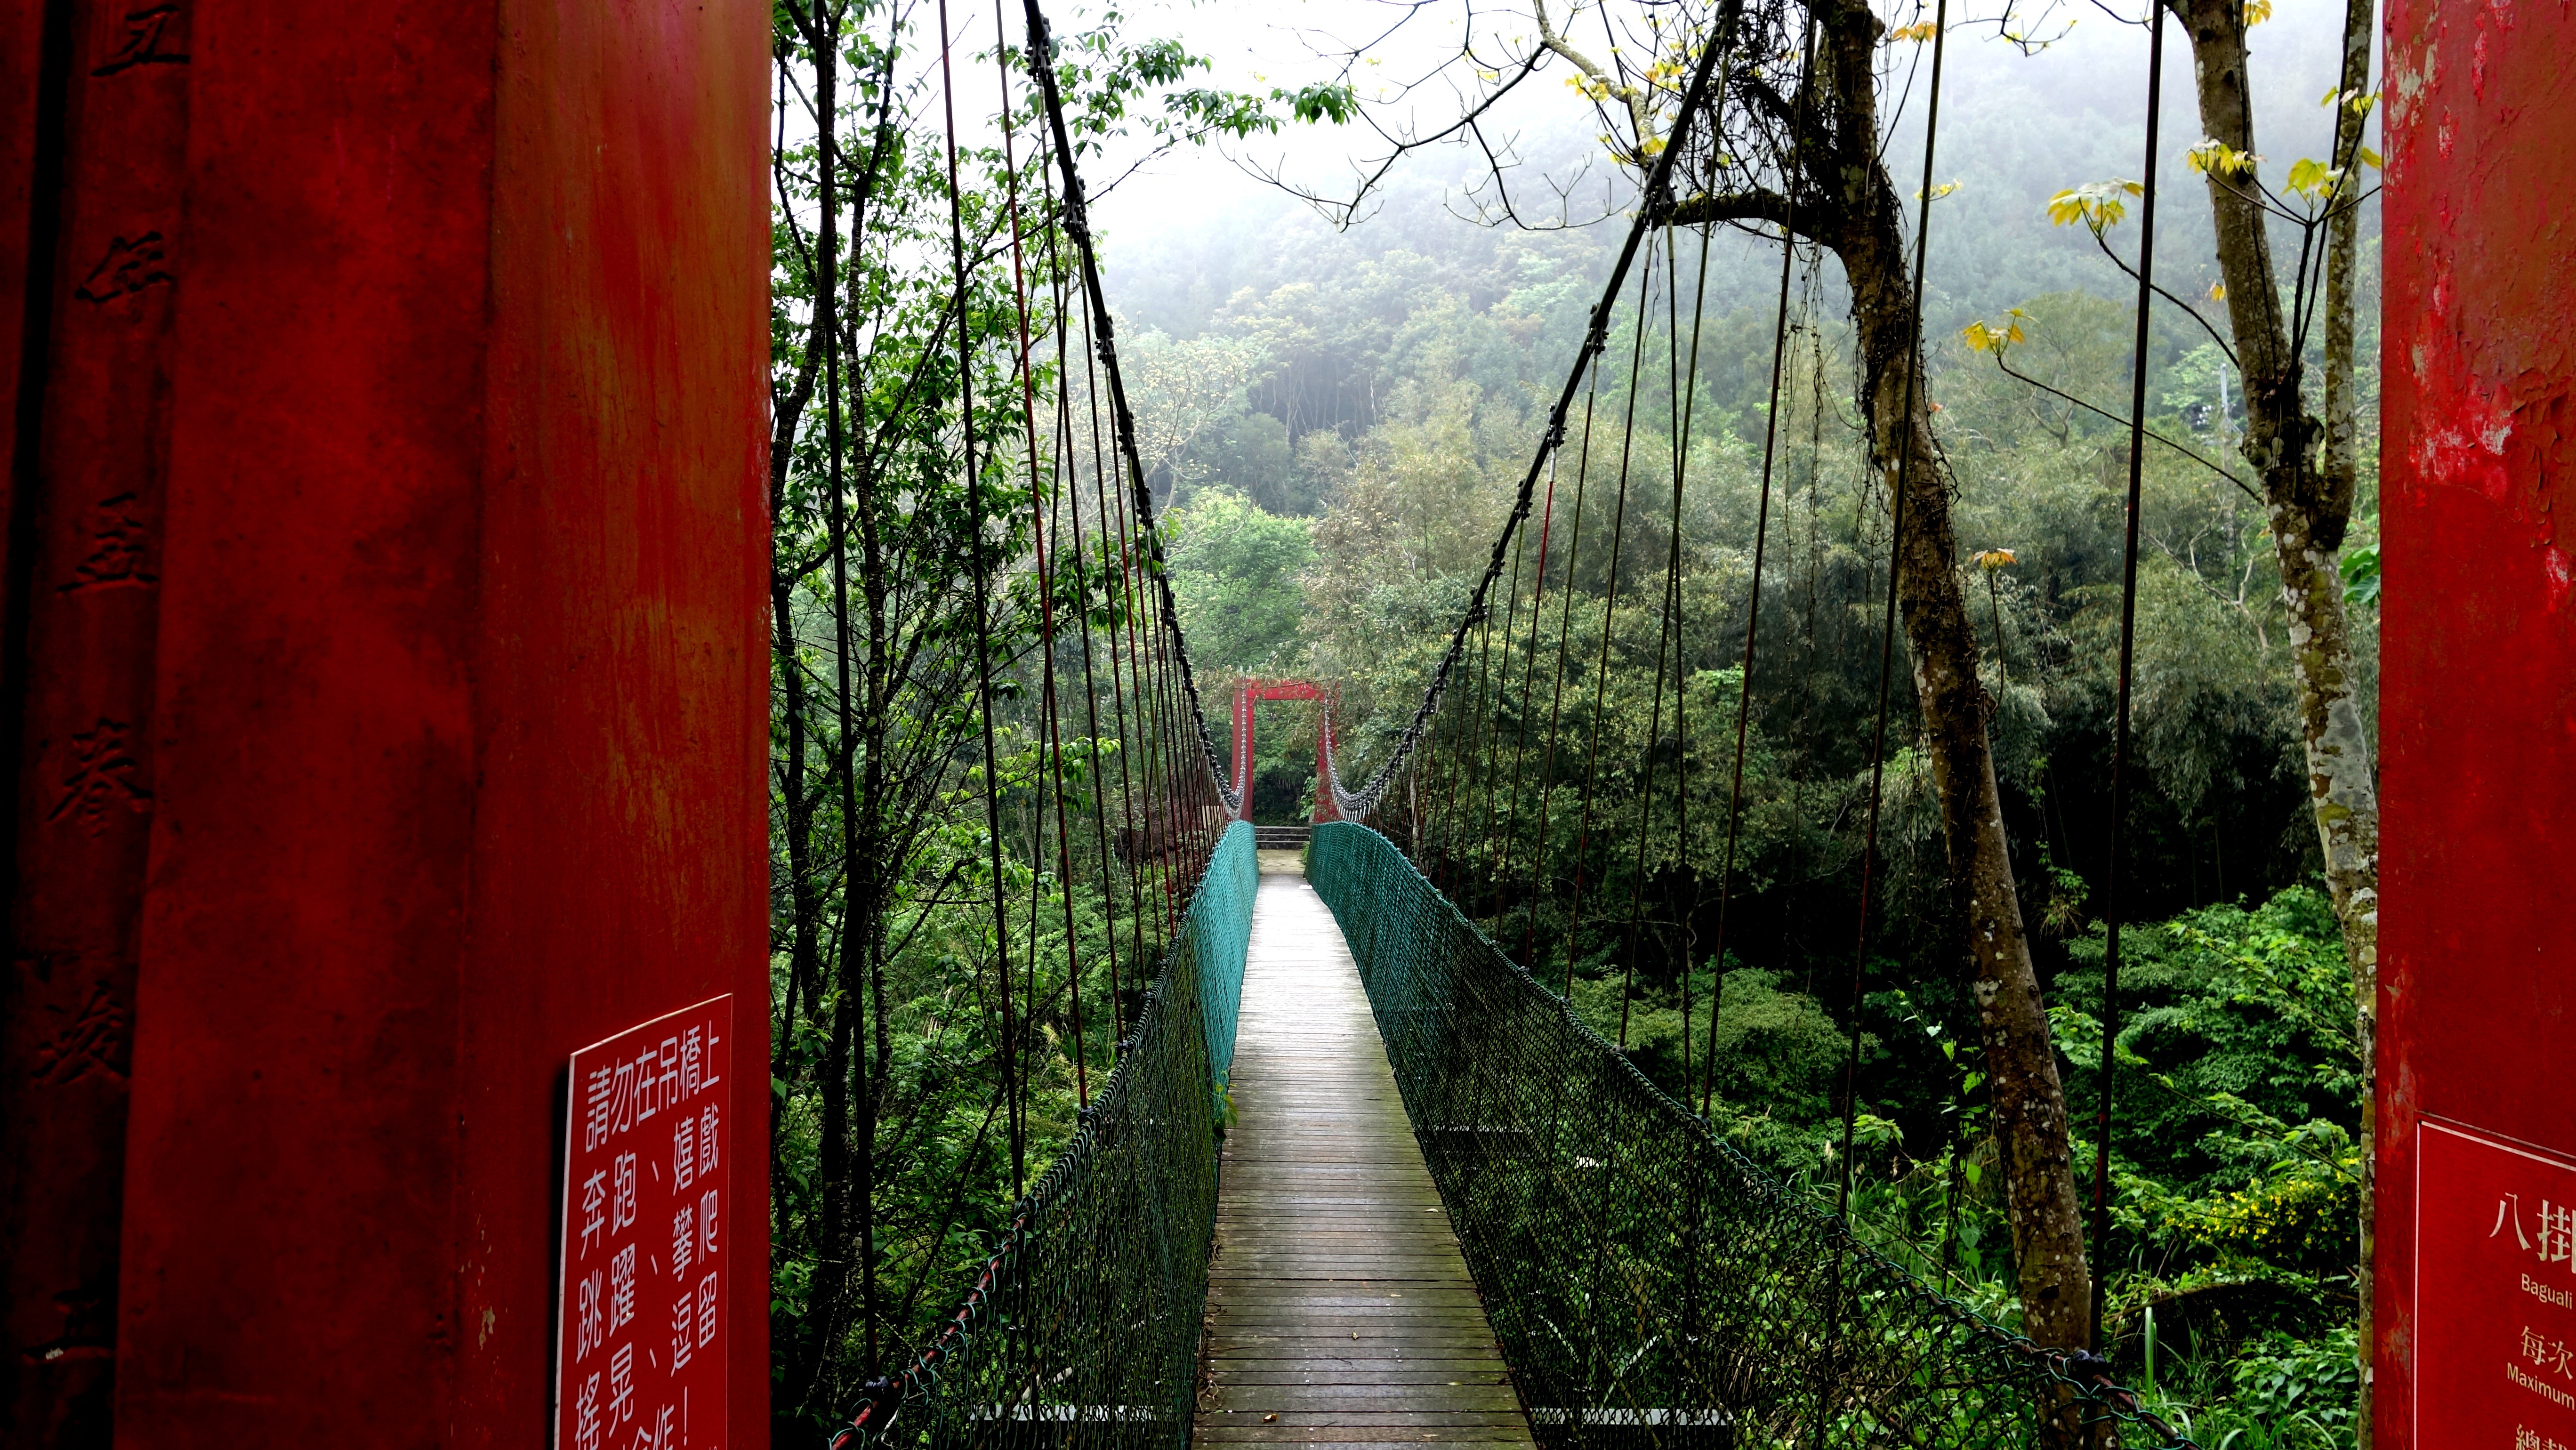
landscape, forest, sunlight, red, autumn, taiwan, habitat, drawbridge